University of Chile

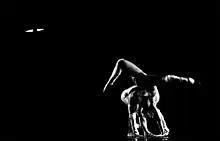
Ballet Nacional Chileno (BANCH)

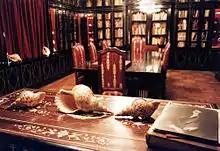
Caracolas (shells) collection donated by Pablo Neruda in the Central Archive Andrés Bello

The University of Chile is in charge of a variety of nationwide services and institutions, including: